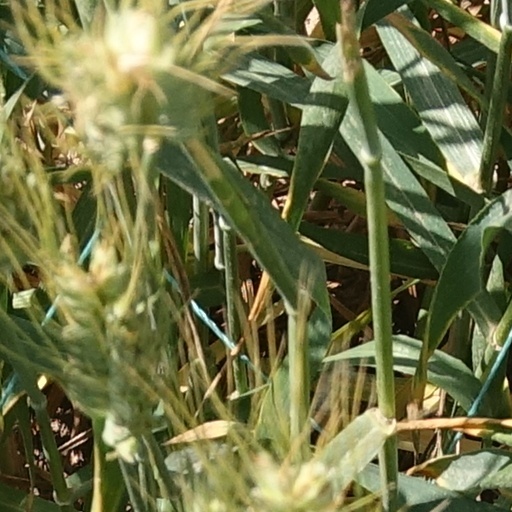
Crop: wheat